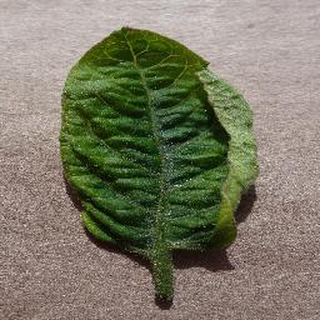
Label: tomato_yellow_leaf_curl_virus